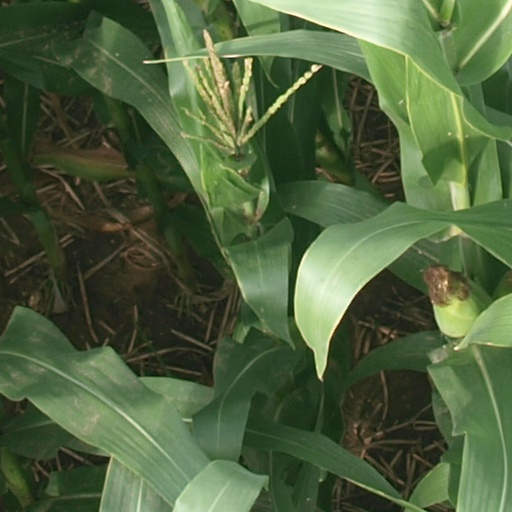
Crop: maize; corn